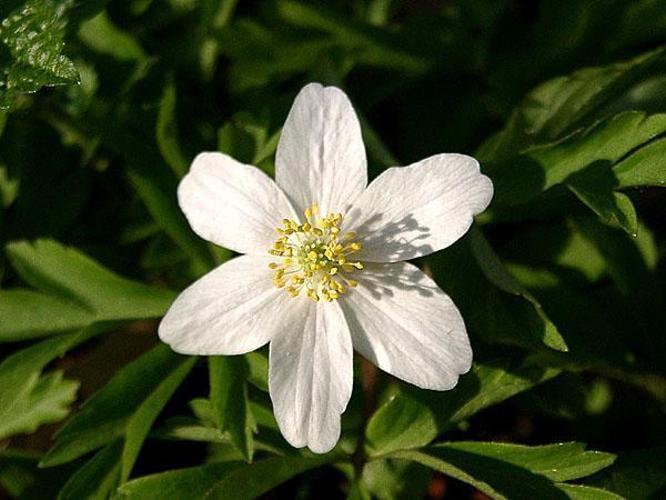
Label: windflower